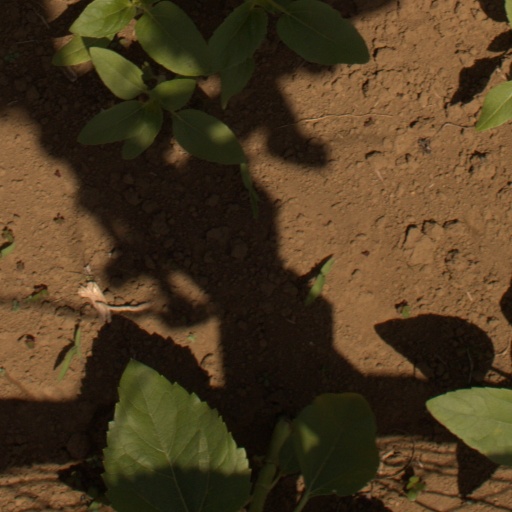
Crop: Jerusalem artichoke